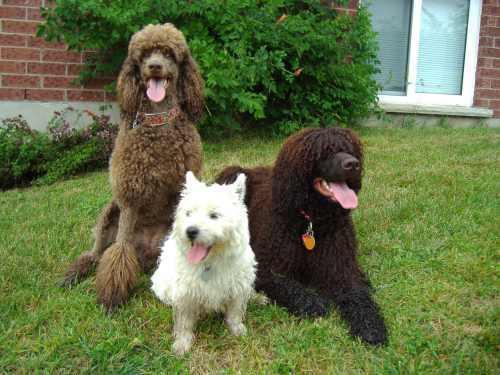
Irish_water_spaniel